Moussa Castle

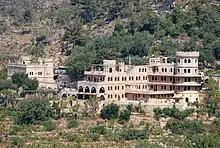

It is the life work of a Lebanese visionary, requiring 60 years of dedicated hard-work to finish. Moussa's castle was built on a hill between Deir El Kamar and Beiteddine - Lebanon, with the beliefs and ideas of its builder engraved on its stones. The castle was built by Moussa Abdel Karim Al Maamari who was born on July 27, 1931, in the village of Harat Al Saraya - Lebanon and died January 31, 2018, in the village Deir El Qamar. His idea of building a castle began when he was only 14 years old, inspired by the Middle Ages.